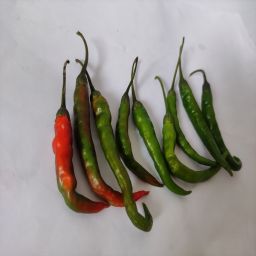
Crop: Chile Pepper
Quality: Ripe